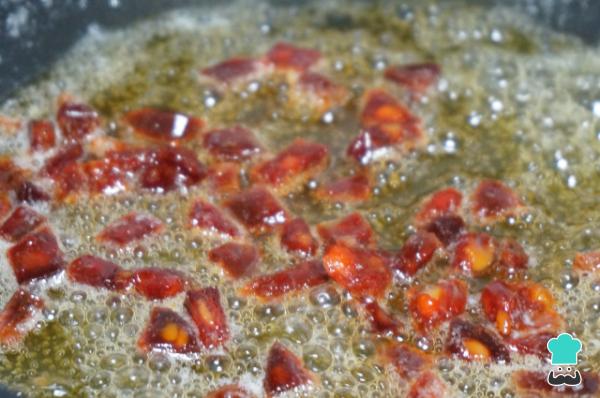
Quita la piel del chorizo y pícalo en trozos pequeños. Puedes utilizar chorizo dulce o picante, o mezclar ambos. Añádelos a la cazuela, remueve y deja cocinar por 1 minuto.